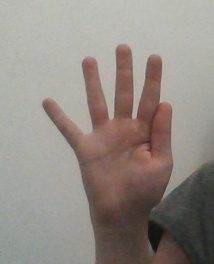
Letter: sheen